Heaven Below

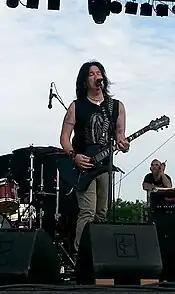
Patrick Kennison

In 2012, the band released their second studio album "Falling from Zero" followed in 2013 by compilation album "Dos Diablos Digital Box Set", acoustic album "The Deadlight Sessions" and cover album" Sleeping Giants". It was during the same year that percussionist Shad Wilhelm joined the ensemble, replacing Andra.